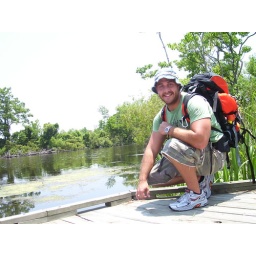
I actually found a water moccasin in the grass right behind where I'm standing but couldn't get a pic in time